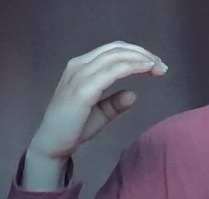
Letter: jeem